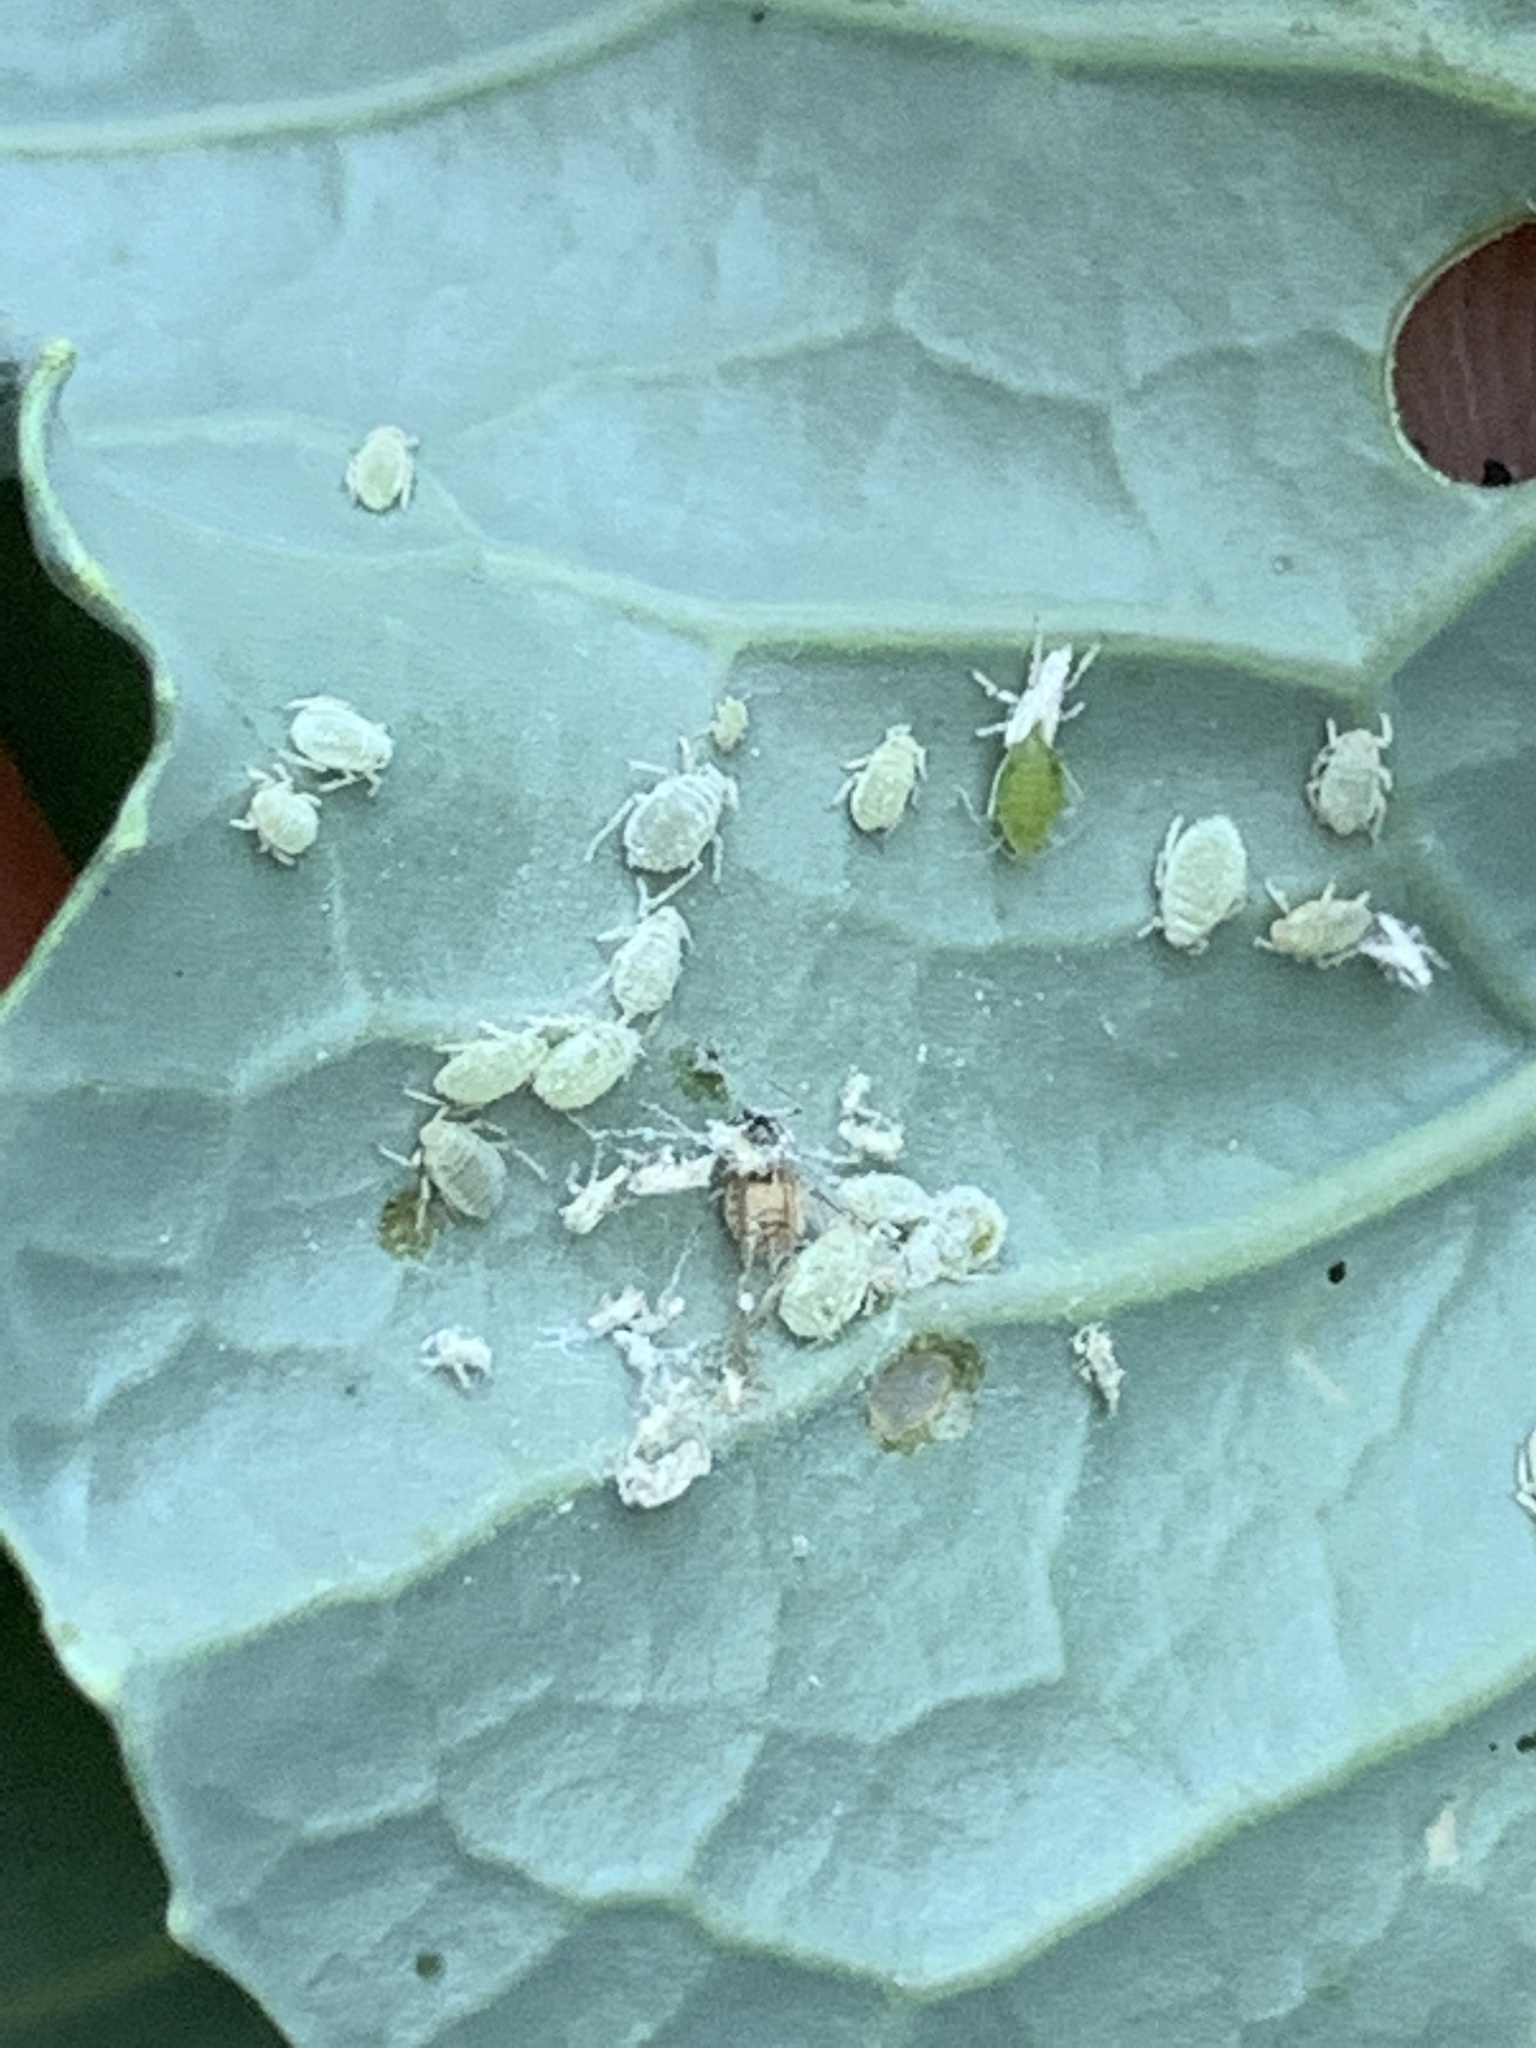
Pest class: cabbage_aphid